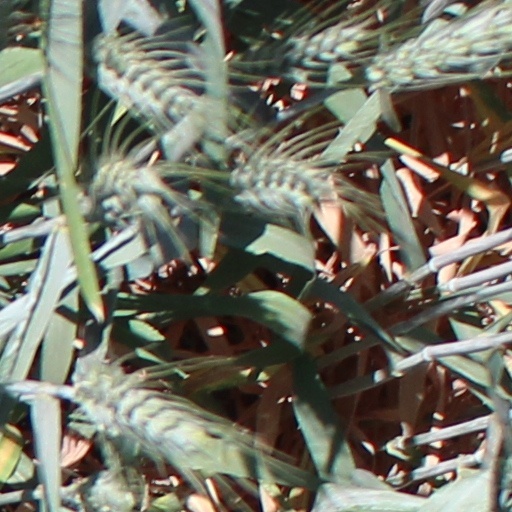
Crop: wheat